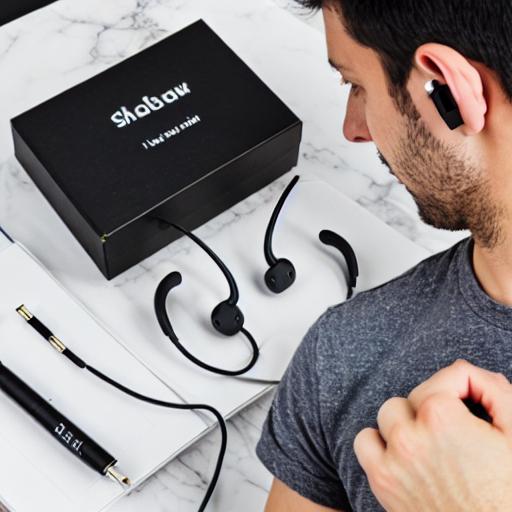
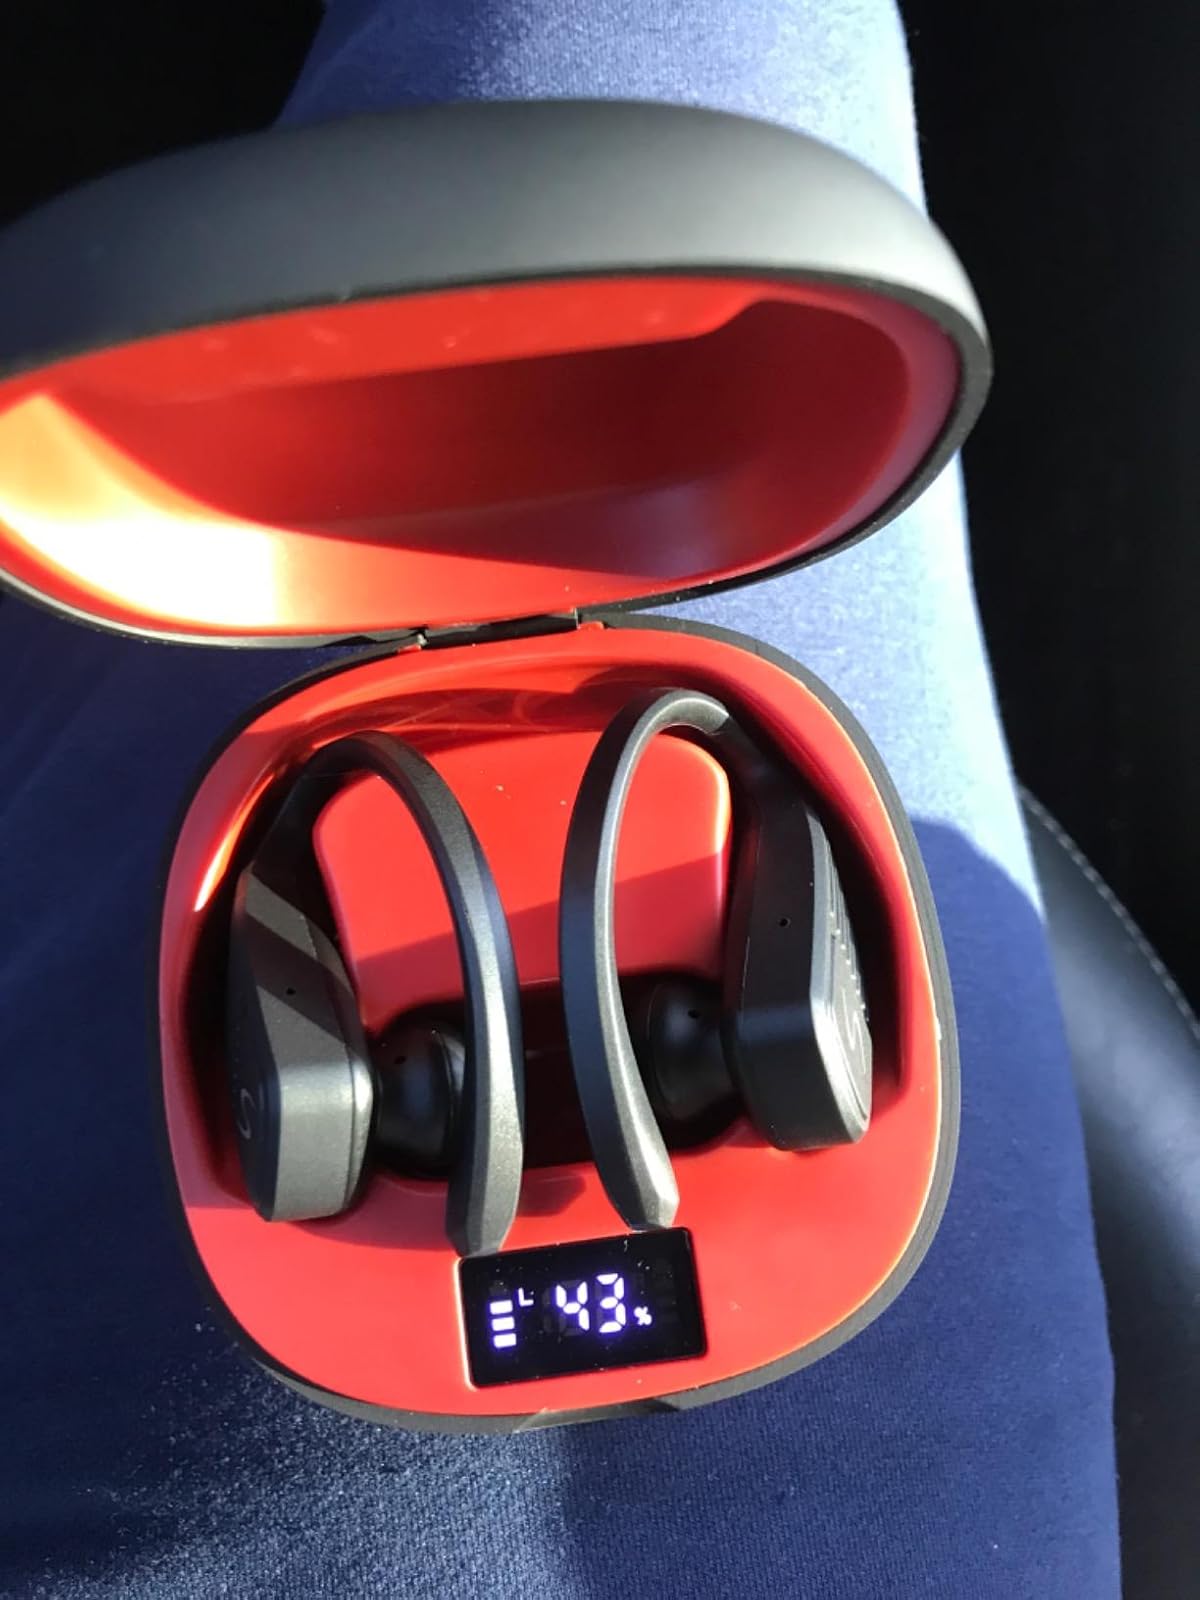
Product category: earbuds
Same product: no